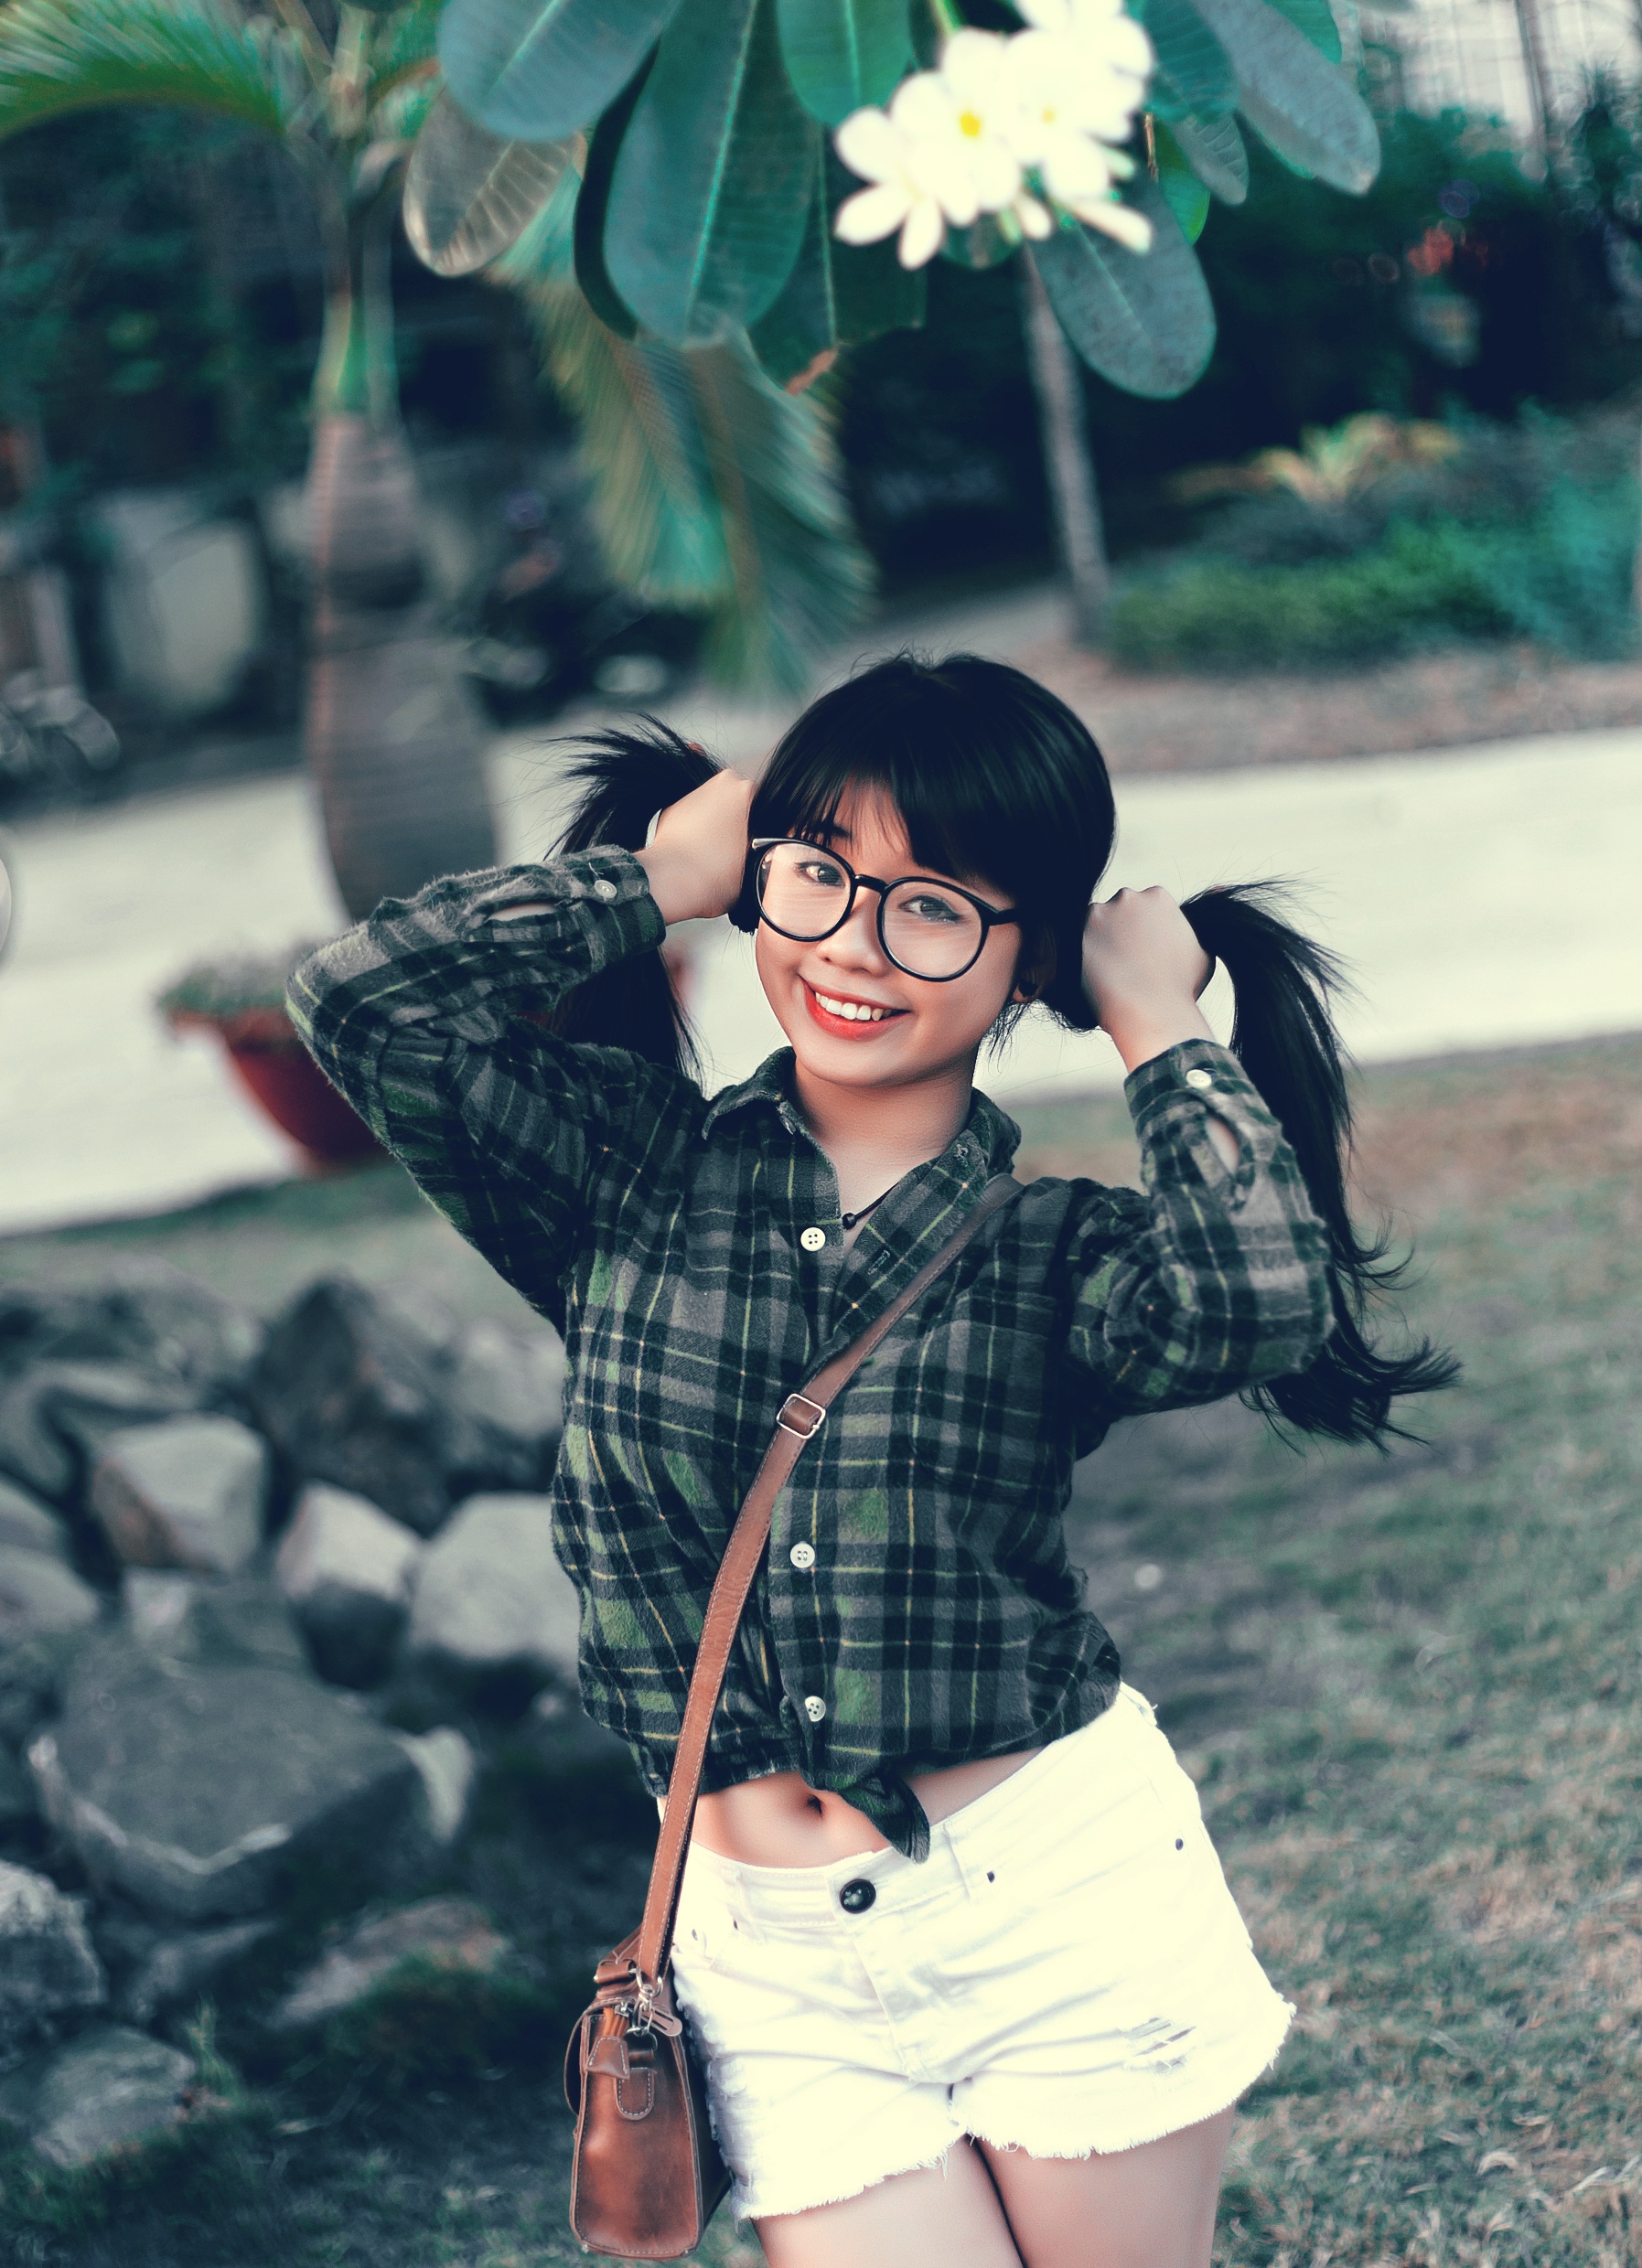
person, girl, woman, photography, travel, model, young, spring, green, natural, fresh, asia, fashion, lady, laugh, fun, background, dress, women, glasses, picture, photograph, beauty, vietnam, emotion, dreaming, charm, the morning, photo shoot, beautiful eyes, vietnam girl, nice picture